Haderslev Cathedral

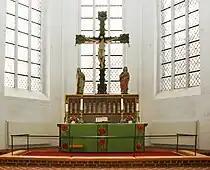
High altar

The church was last restored between 1941-51 where the whole of the church was whitewashed. A few paintings were uncovered, amongst them 12 seals of different families from southern Jutland and Holstein Families, another of Saint Peter, and in the north crossing one depicting Saint Barbara. The restoration was done by architects Harald Lønborg-Jensen and Helge Holm, thereby giving the church its current appearance. In the summer of 2009, a major repair was done on the south side of the roof, which was damaged because of the rain and other elements.